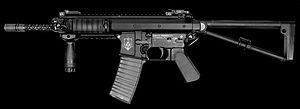
Le Knight's Armament Company 6x35mm PDW est une arme de défense personnelle expérimentale fabriquée par l'entreprise américaine Knight's Armament Company. Elle tire une cartouche de 6 mm optimisée pour être tirée par des armes à canons courts.